Mills Mill

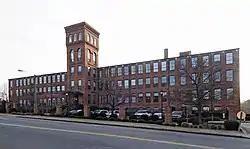
Mills Mill, 2012

Mills Mill was a textile mill in Greenville, South Carolina (1897–1978). In the 21st century, it was converted into loft-style condominia. The property is listed on the National Register of Historic Places.